Chris Benoit

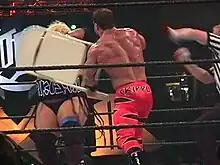
Benoit was disqualified from the 2000 King of the Ring for using a chair against Rikishi

Benoit joined the World Wrestling Federation (WWF) near the end of its Attitude Era. Along with Guerrero, Saturn and Malenko, he debuted in a stable that became known as the Radicalz. After losing their "tryout matches" upon entry, The Radicalz aligned themselves with WWF Champion Triple H and became a heel faction. At WrestleMania 2000 on April 2, Benoit pinned Chris Jericho in a triple threat match to win Kurt Angle's Intercontinental Championship. In his first WWF pay-per-view main events, he challenged The Rock for the WWF Championship at Fully Loaded on July 23 and in a fatal four-way match at Unforgiven on September 24. On both occasions Benoit appeared to have won the title, only to have the decision reversed by then-WWF commissioner Mick Foley due to cheating on Benoit's part. Benoit simultaneously entered into a lengthy feud over the Intercontinental title with Jericho, who he defeated at Backlash on April 30, Judgment Day on May 21 and SummerSlam on August 27. The feud culminated in Jericho defeating Benoit in a ladder match at Royal Rumble on January 21, 2001. Benoit won the title three times between April 2000 and January 2001.